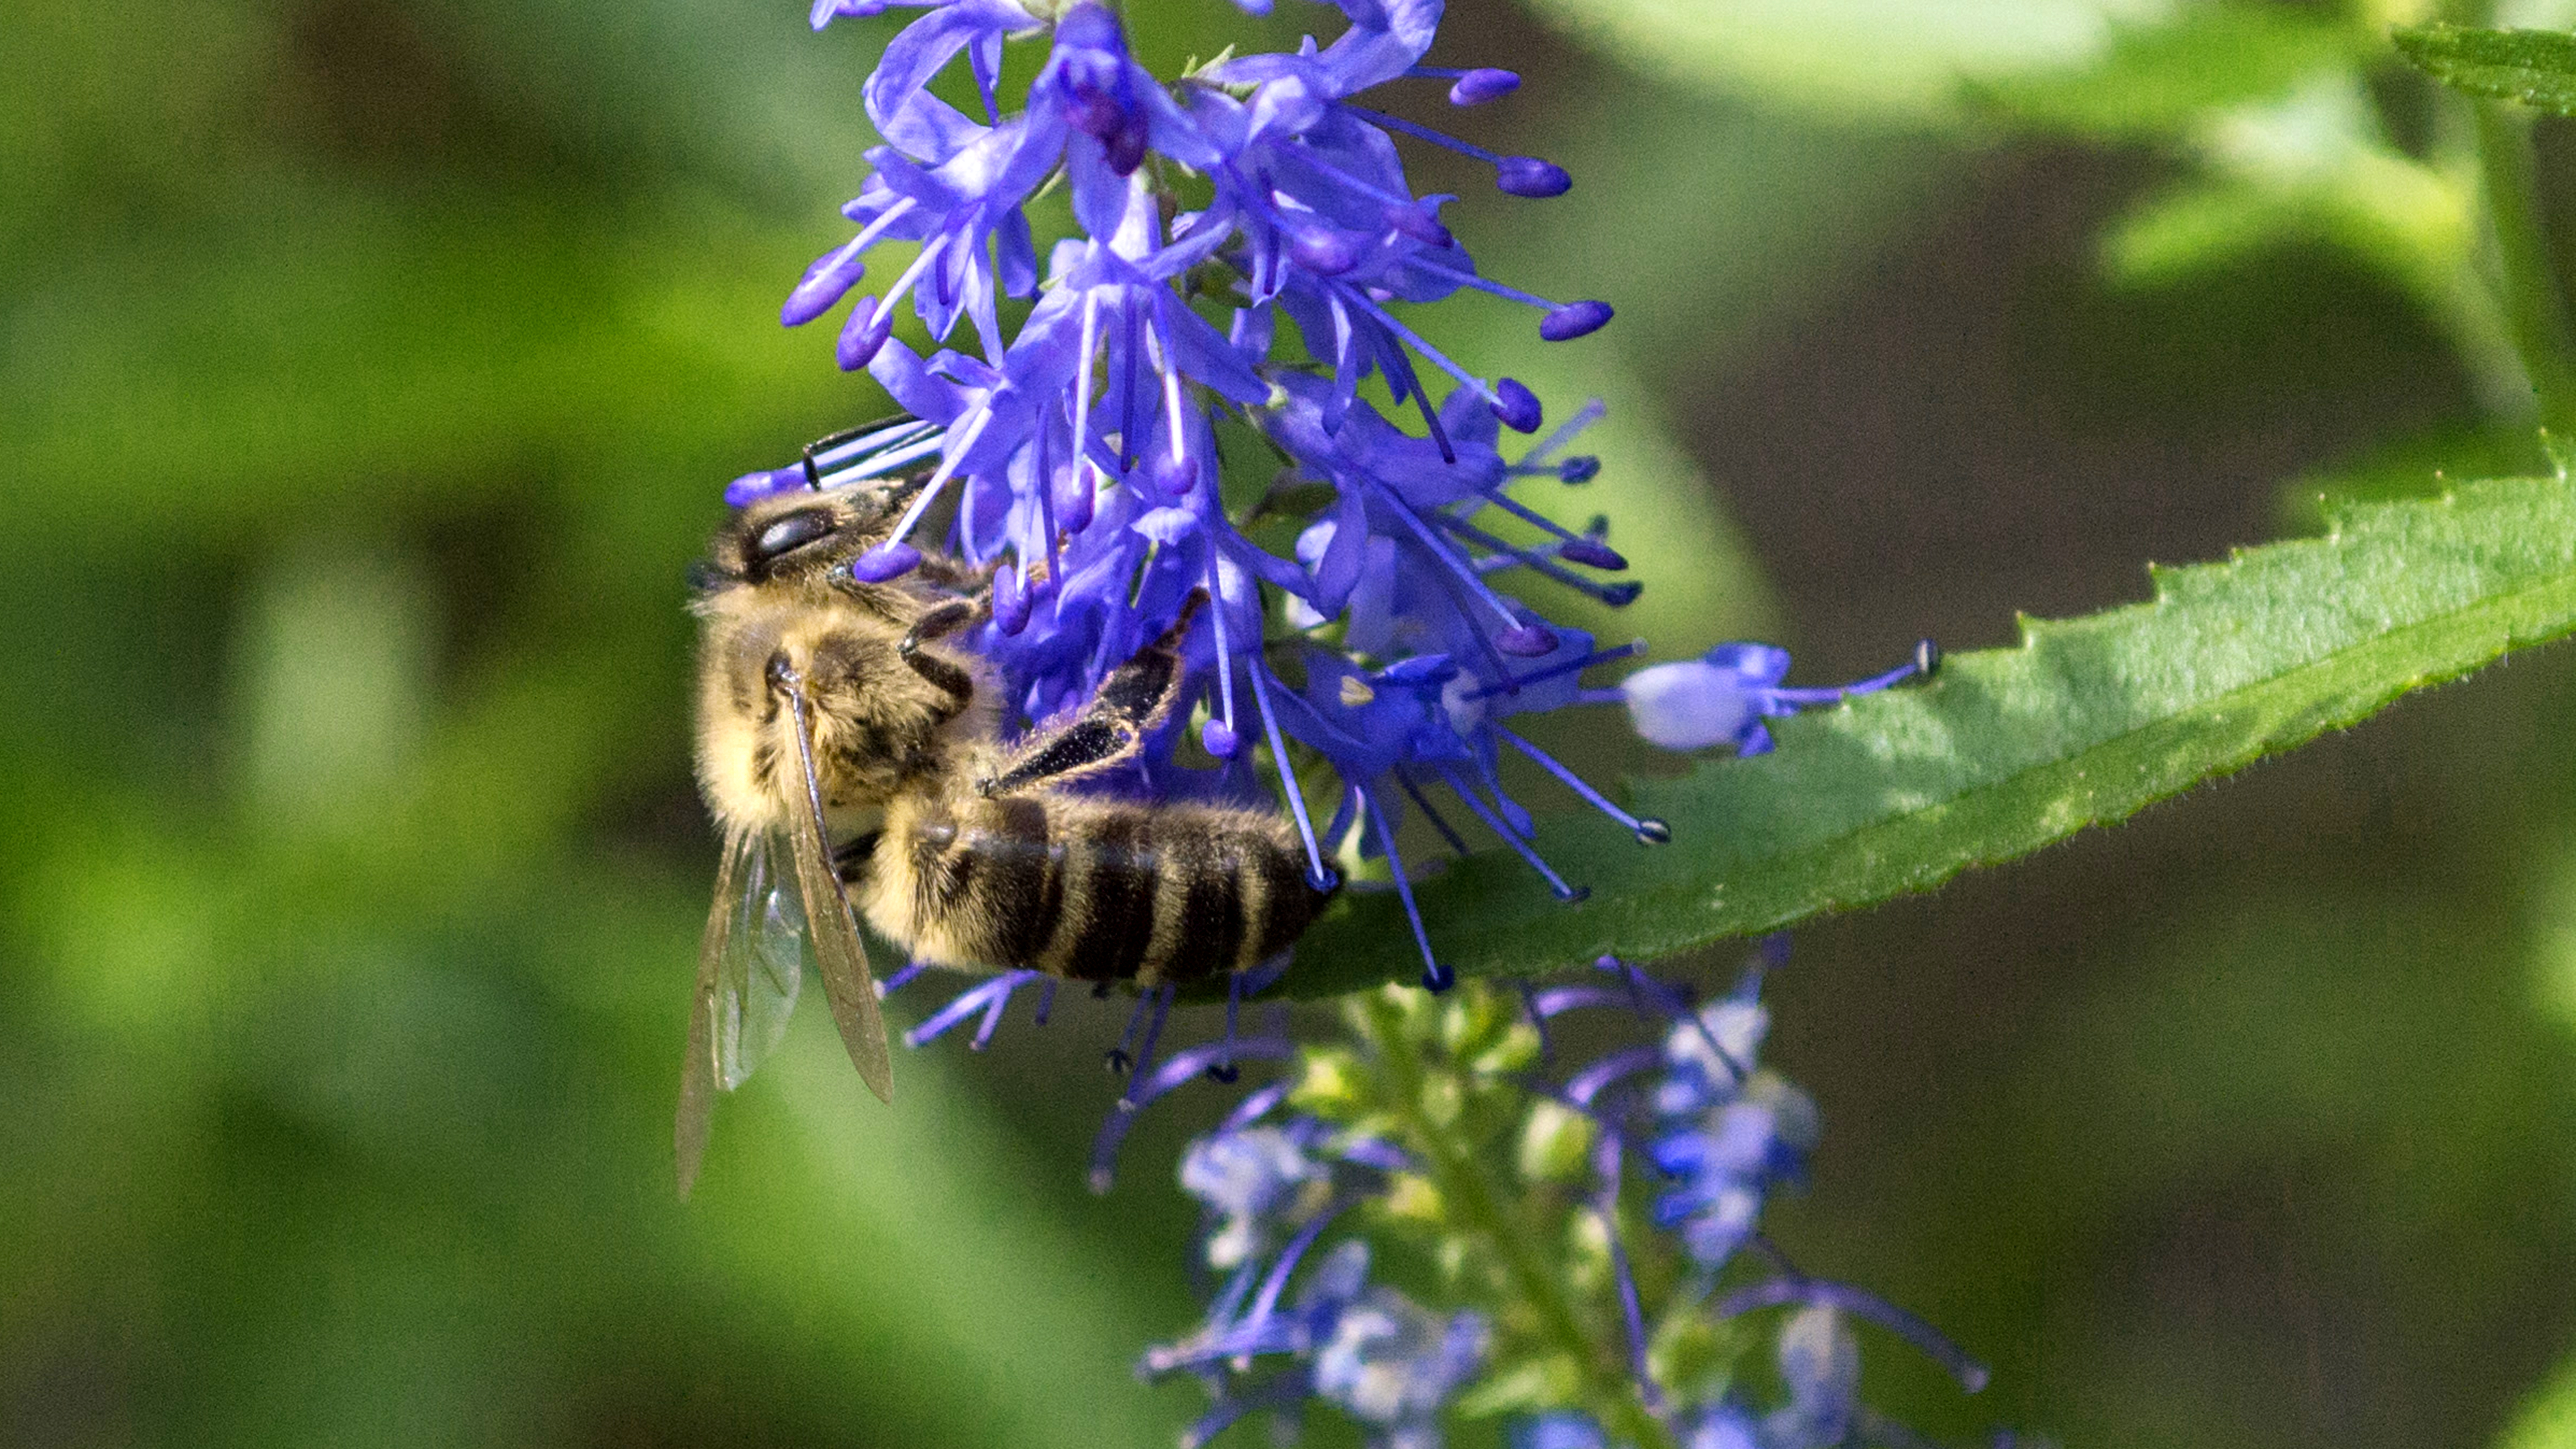
nature, outdoor, plant, photography, meadow, flower, insect, macro, botany, closeup, flora, fauna, invertebrate, wildflower, nederland, netherlands, animals, bee, outdoorphotography, insects, depthoffield, dof, bumblebee, honeybee, insekten, nectar, paulvandevelde, pdvandevelde, padagudaloma, natuurfotografie, dordrecht, nederlandinfotos, bij, honingbij, macro photography, flowering plant, honey bee, pollinator, land plant, membrane winged insect